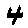
Label: 4